Their Dogs Came with Them

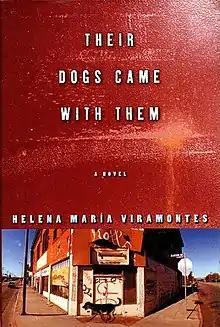
First edition

Their Dogs Came With Them is a 2007 novel by Helena Maria Viramontes. Viramontes was born in East Los Angeles, California, into a Mexican American family. She attended Garfield High School and later Immaculate Heart College where she earned her BA in English Literature. During her time in school, Viramontes became deeply influenced by the Chicano Movement. "Their Dogs Came With Them" is Viramontes most recent work. Seventeen years in production, "Their Dogs" is acclaimed for its complex characters and personal, gritty writing style. The novel is largely based on Viramontes's childhood in East Los Angeles. The book focuses on the freeway construction and difficult conditions for the Mexican Americans living in this area at the time. It also explores the formation of Chicano youth gangs and their impact on Chicano communities.